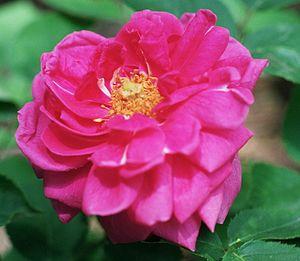
'Jules Margottin' est un cultivar de rosier hybride remontant obtenu par Margottin père à Bourg-la-Reine en 1853. Il doit son nom au fils de l'obtenteur, Jules Margottin né en 1842 et futur pépiniériste. Ce rosier est issu d'un semis de 'La Reine'.